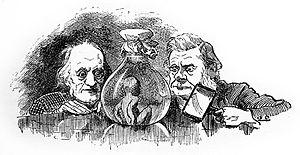
Le débat sur l'hippocampe est une controverse entre les biologistes britanniques Richard Owen et Thomas Henry Huxley sur la position taxonomique de l'humain dans le règne animal. Il a été déclenché en été 1860, deux jours avant le débat entre Huxley et Wilberforce, à la réunion annuelle de la British Association for the Advancement of Science à Oxford, quand le plus important anatomiste britannique, Richard Owen réaffirma que l'homme diffère des autres primates par certaines particularités morphologiques dans la structure du cerveau, en particulier la présence d'un Hippocampus minor, et qu'il forme une sous-classe au sein de la classe des mammifères. Dans la discussion, Thomas Henry Huxley prit position contre cette conception et promit de réfuter l’affirmation d'Owen.